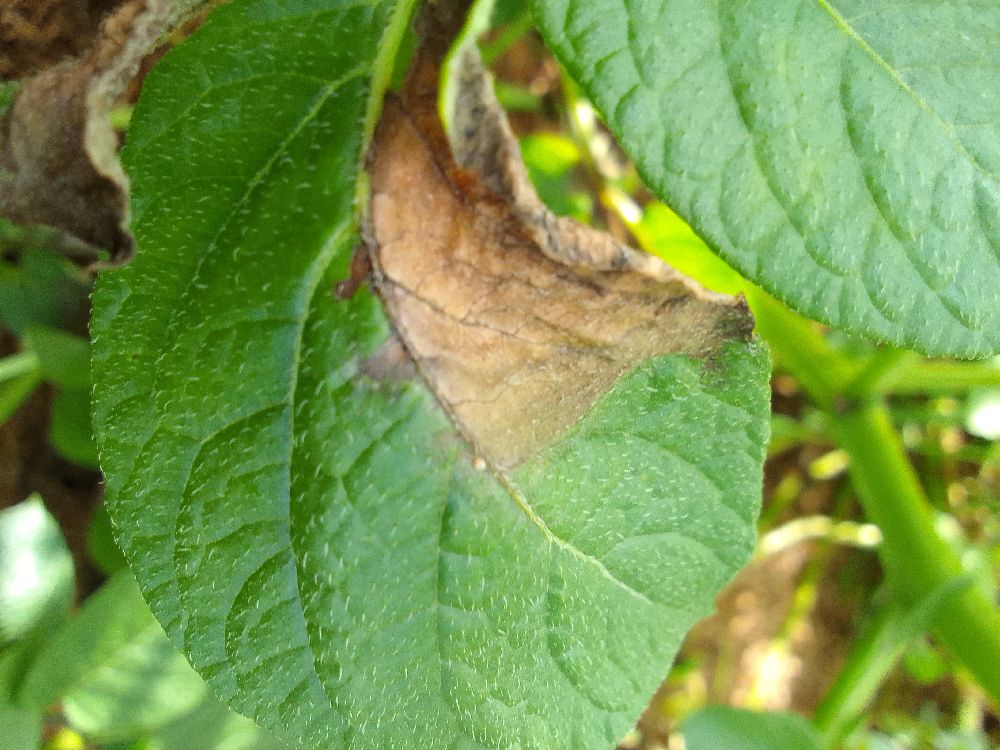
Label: Late blight